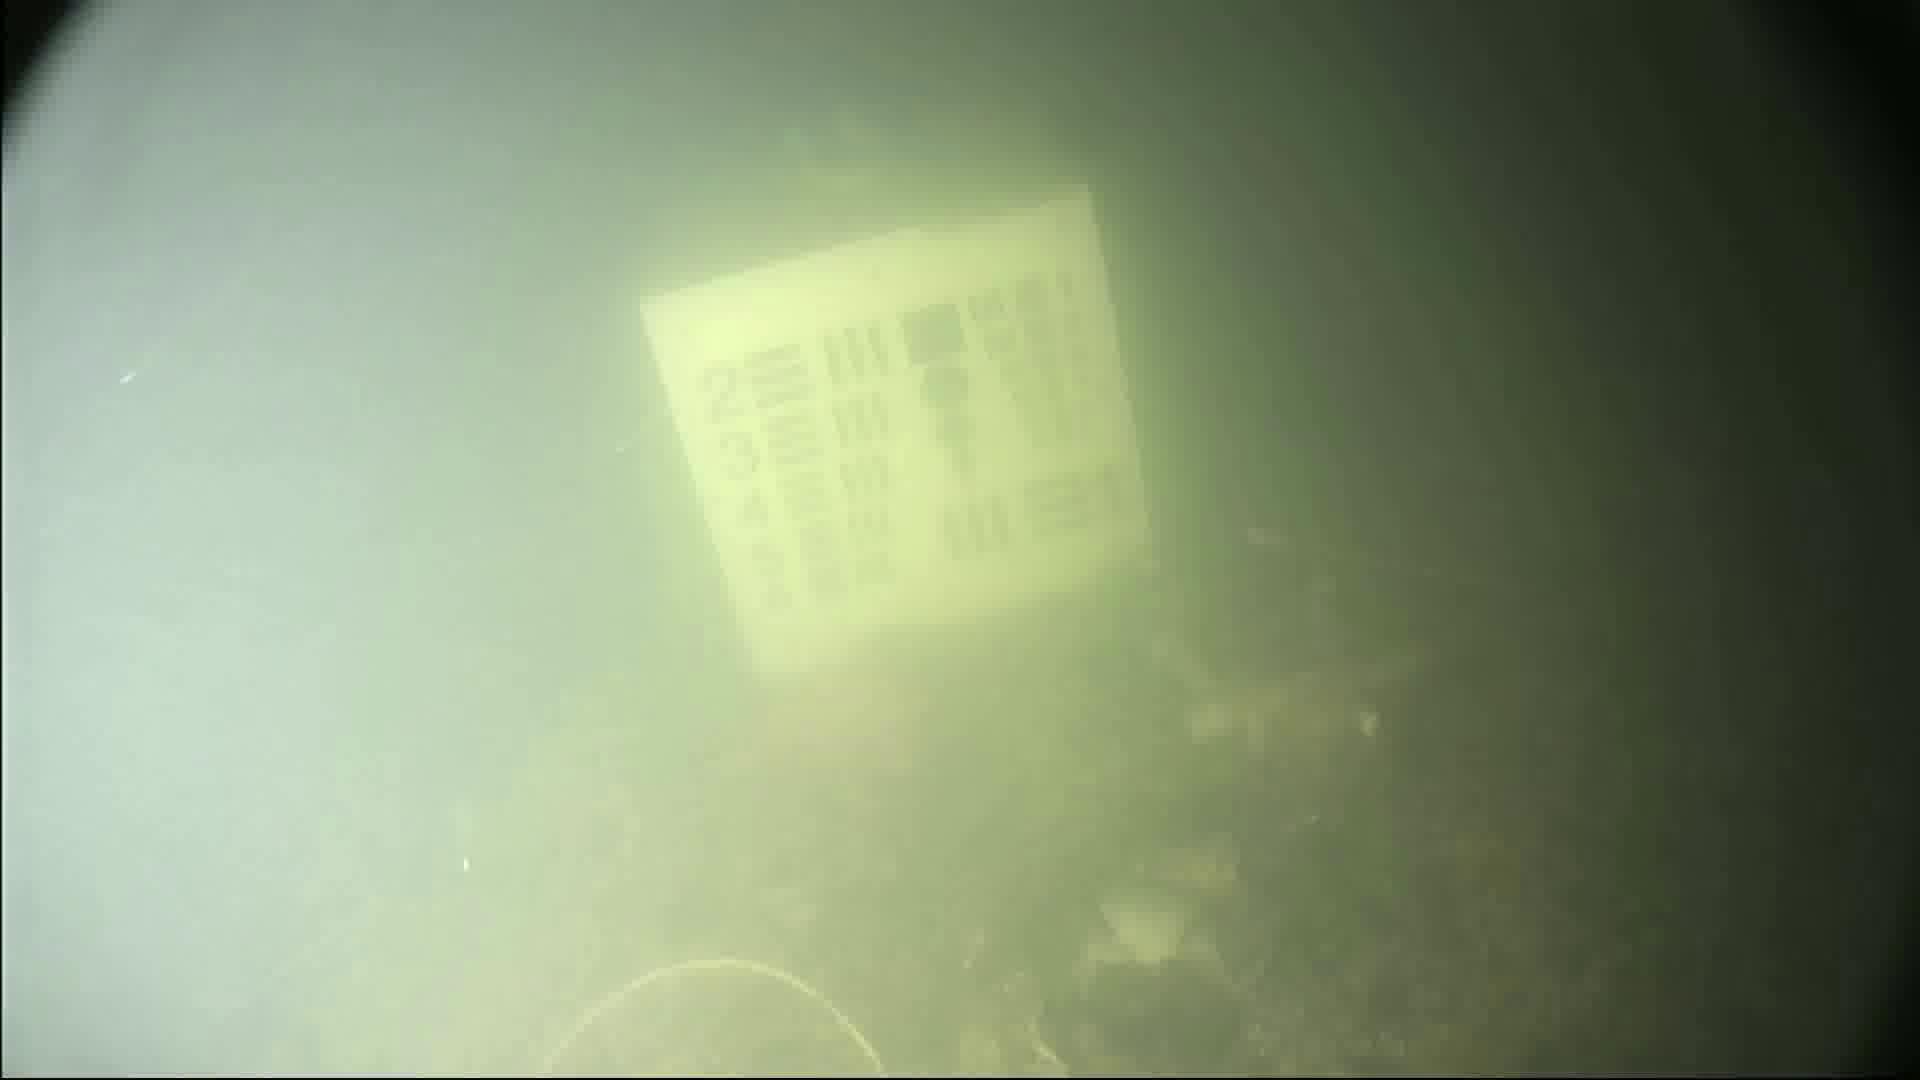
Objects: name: crab